Apaharan

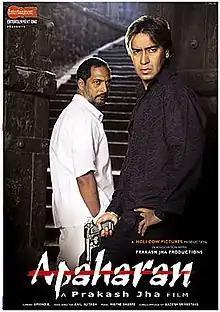
Theatrical release poster

Apaharan (English: "Abduction") is a 2005 Indian Hindi-language crime action film written and directed by Prakash Jha starring Ajay Devgn, Bipasha Basu, and Nana Patekar in the lead roles. It is the story of a complex relationship and clashing ideologies between a father and a son set in the backdrop of the kidnapping industry in the eastern state of Bihar, India. "Apaharan" was released on 2 December 2005 and was declared a semi-hit at the box office.